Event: Nepal Earthquake
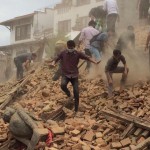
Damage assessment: damage